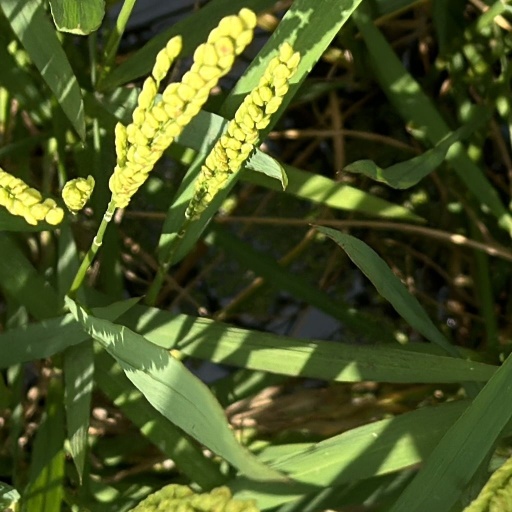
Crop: rice